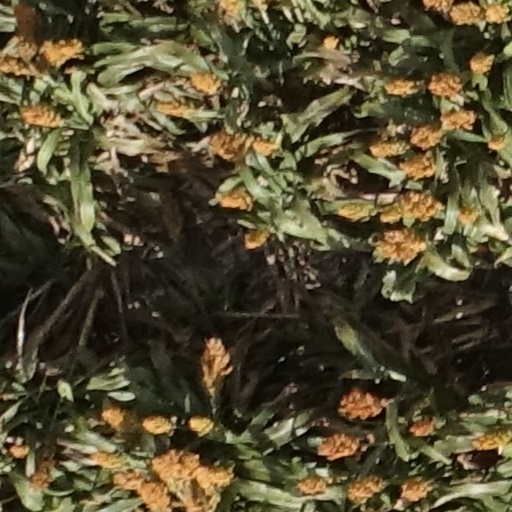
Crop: sorghum